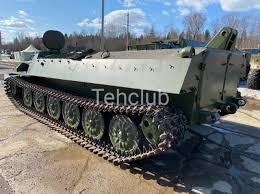
Label: MT_LB